Antônio do Carmo Cheuiche

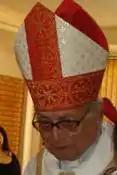
Bishop Antônio do Carmo Cheuiche

Antônio do Carmo Cheuiche OCD (June 13, 1927 in Caçapava do Sul – October 14, 2009 in Ivoti) was a Brazilian auxiliary bishop of Santa Maria (1969–1971) and Porto Alegre (1971–2001).